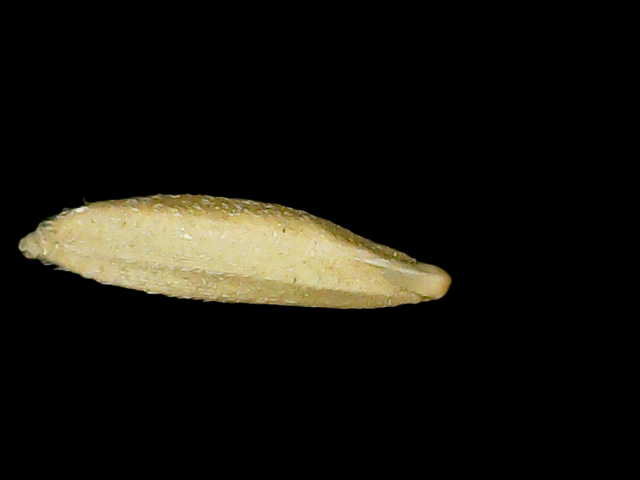
Rice variety: Binadhan16